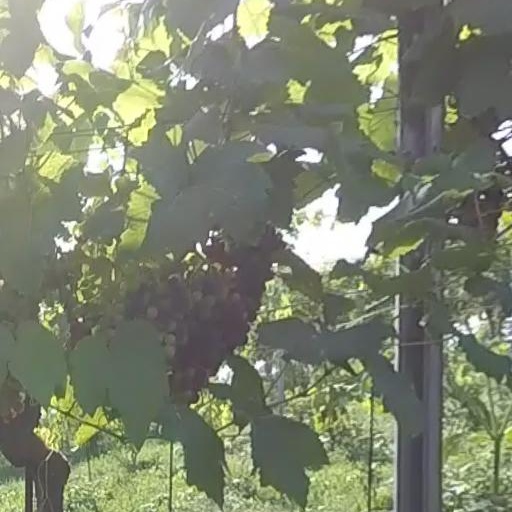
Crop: grape